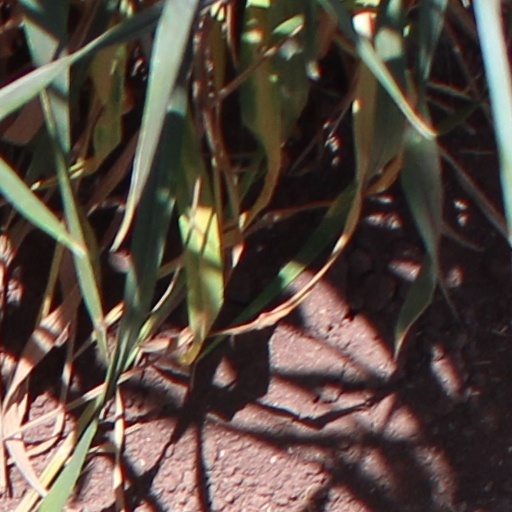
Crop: wheat